Hakalau Forest National Wildlife Refuge

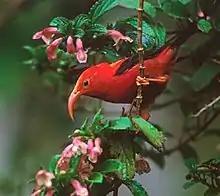
'I'iwi on native mint - Hakalau Forest NWR.

Hakalau Forest National Wildlife Refuge is a protected area on the Big Island of Hawaii. It is one of two units, along with the Kona Forest National Wildlife Refuge that is managed as part of the Big Island National Wildlife Refuge Complex. Access to the Kona Forest is restricted since it contains several endangered species.